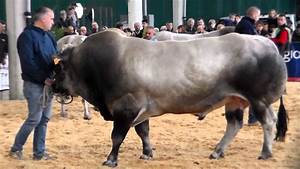
Label: cow